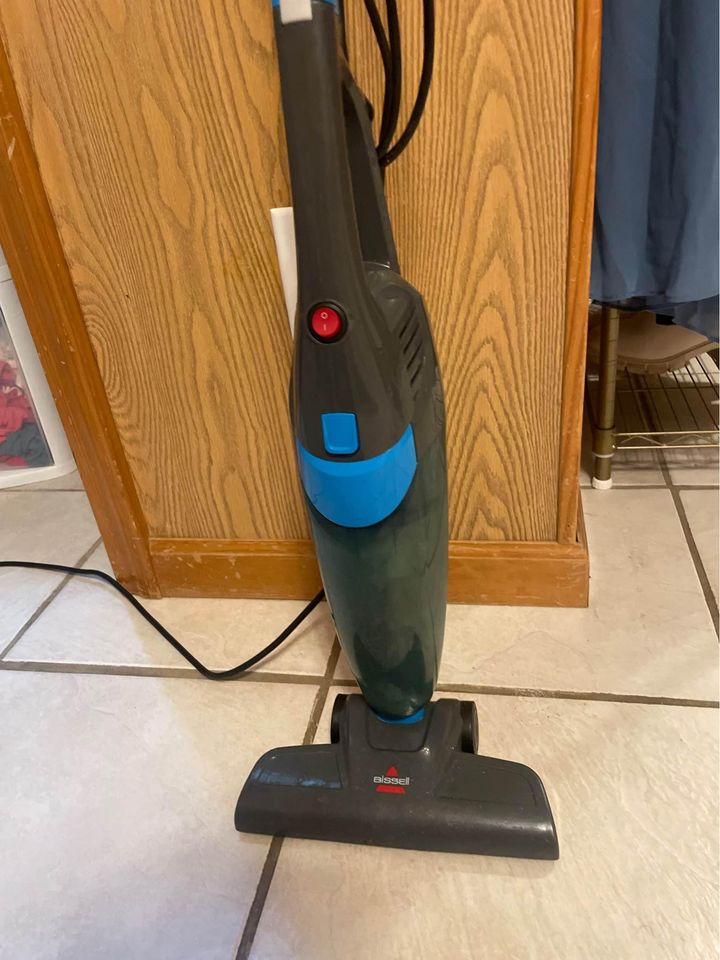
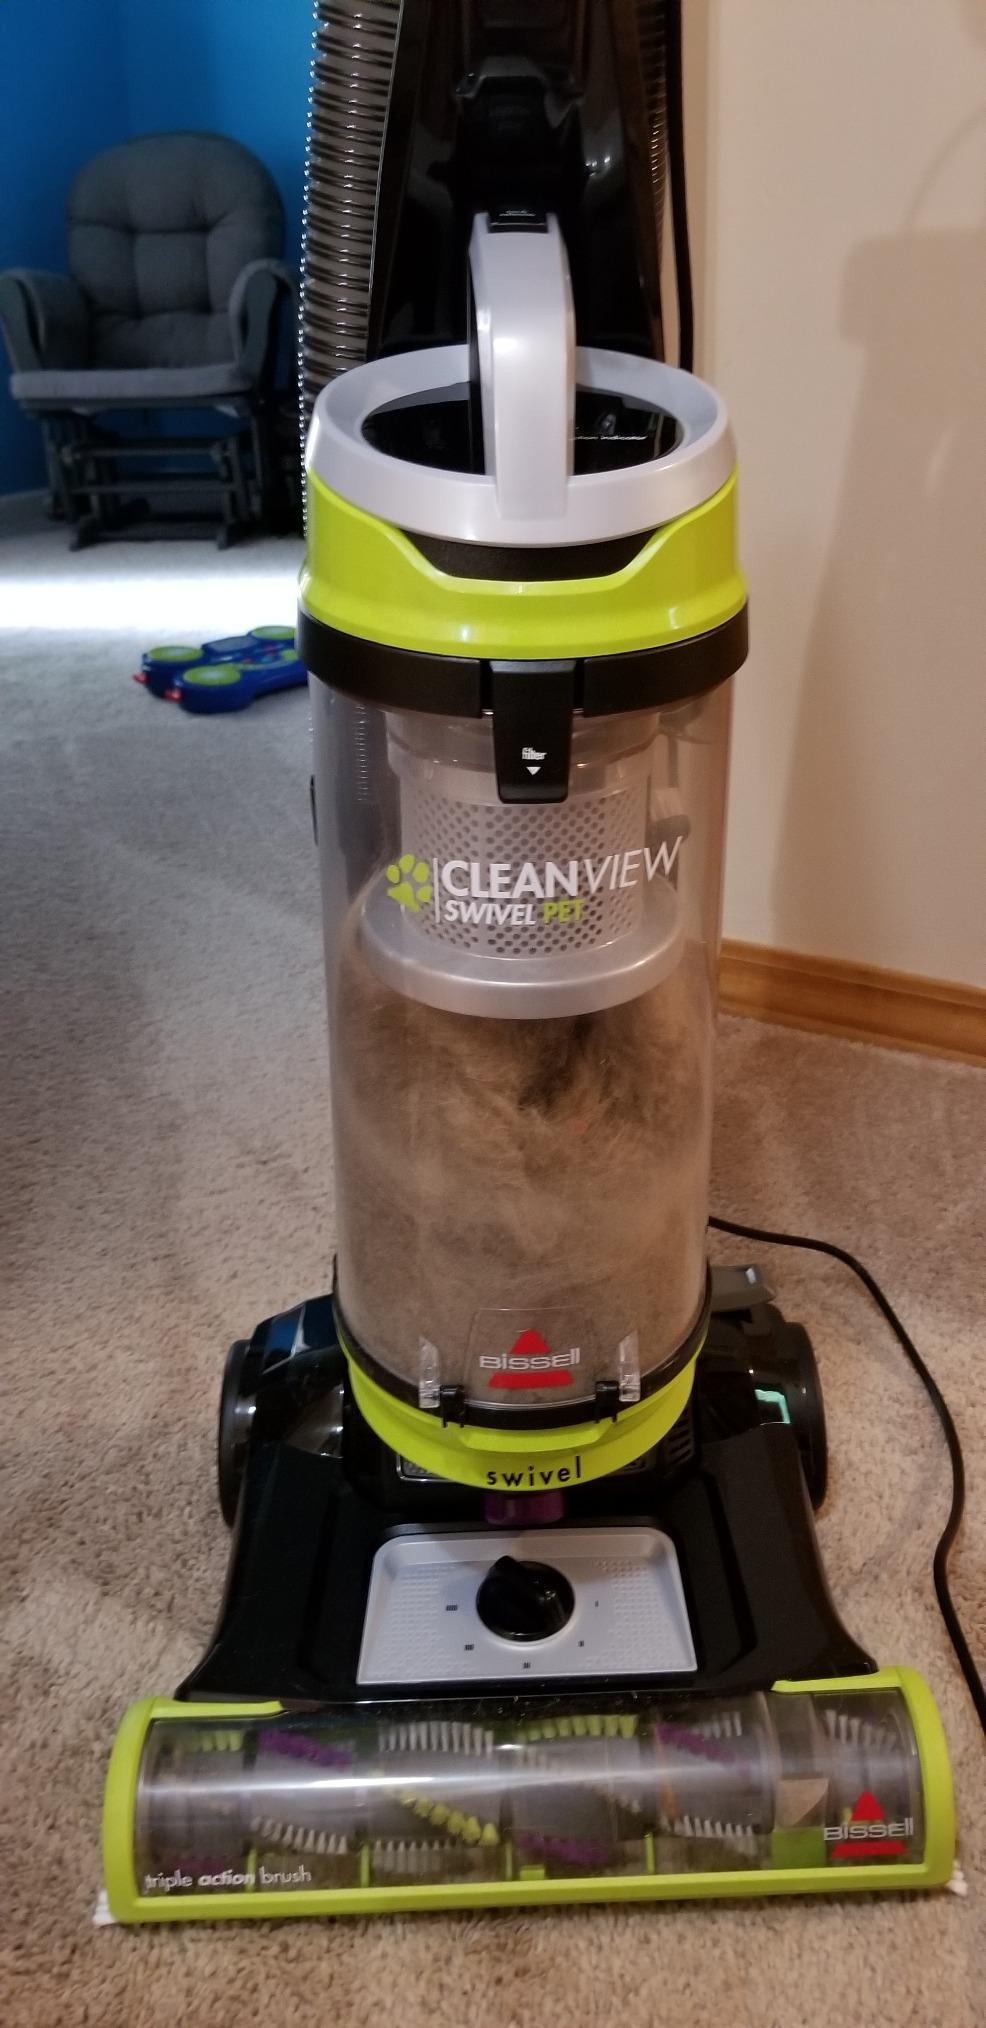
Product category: items_vacuum
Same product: no